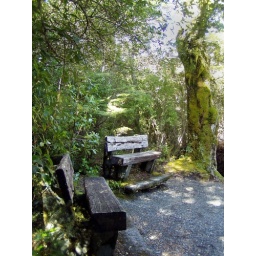
Loved these seats by a lake in New Zealand